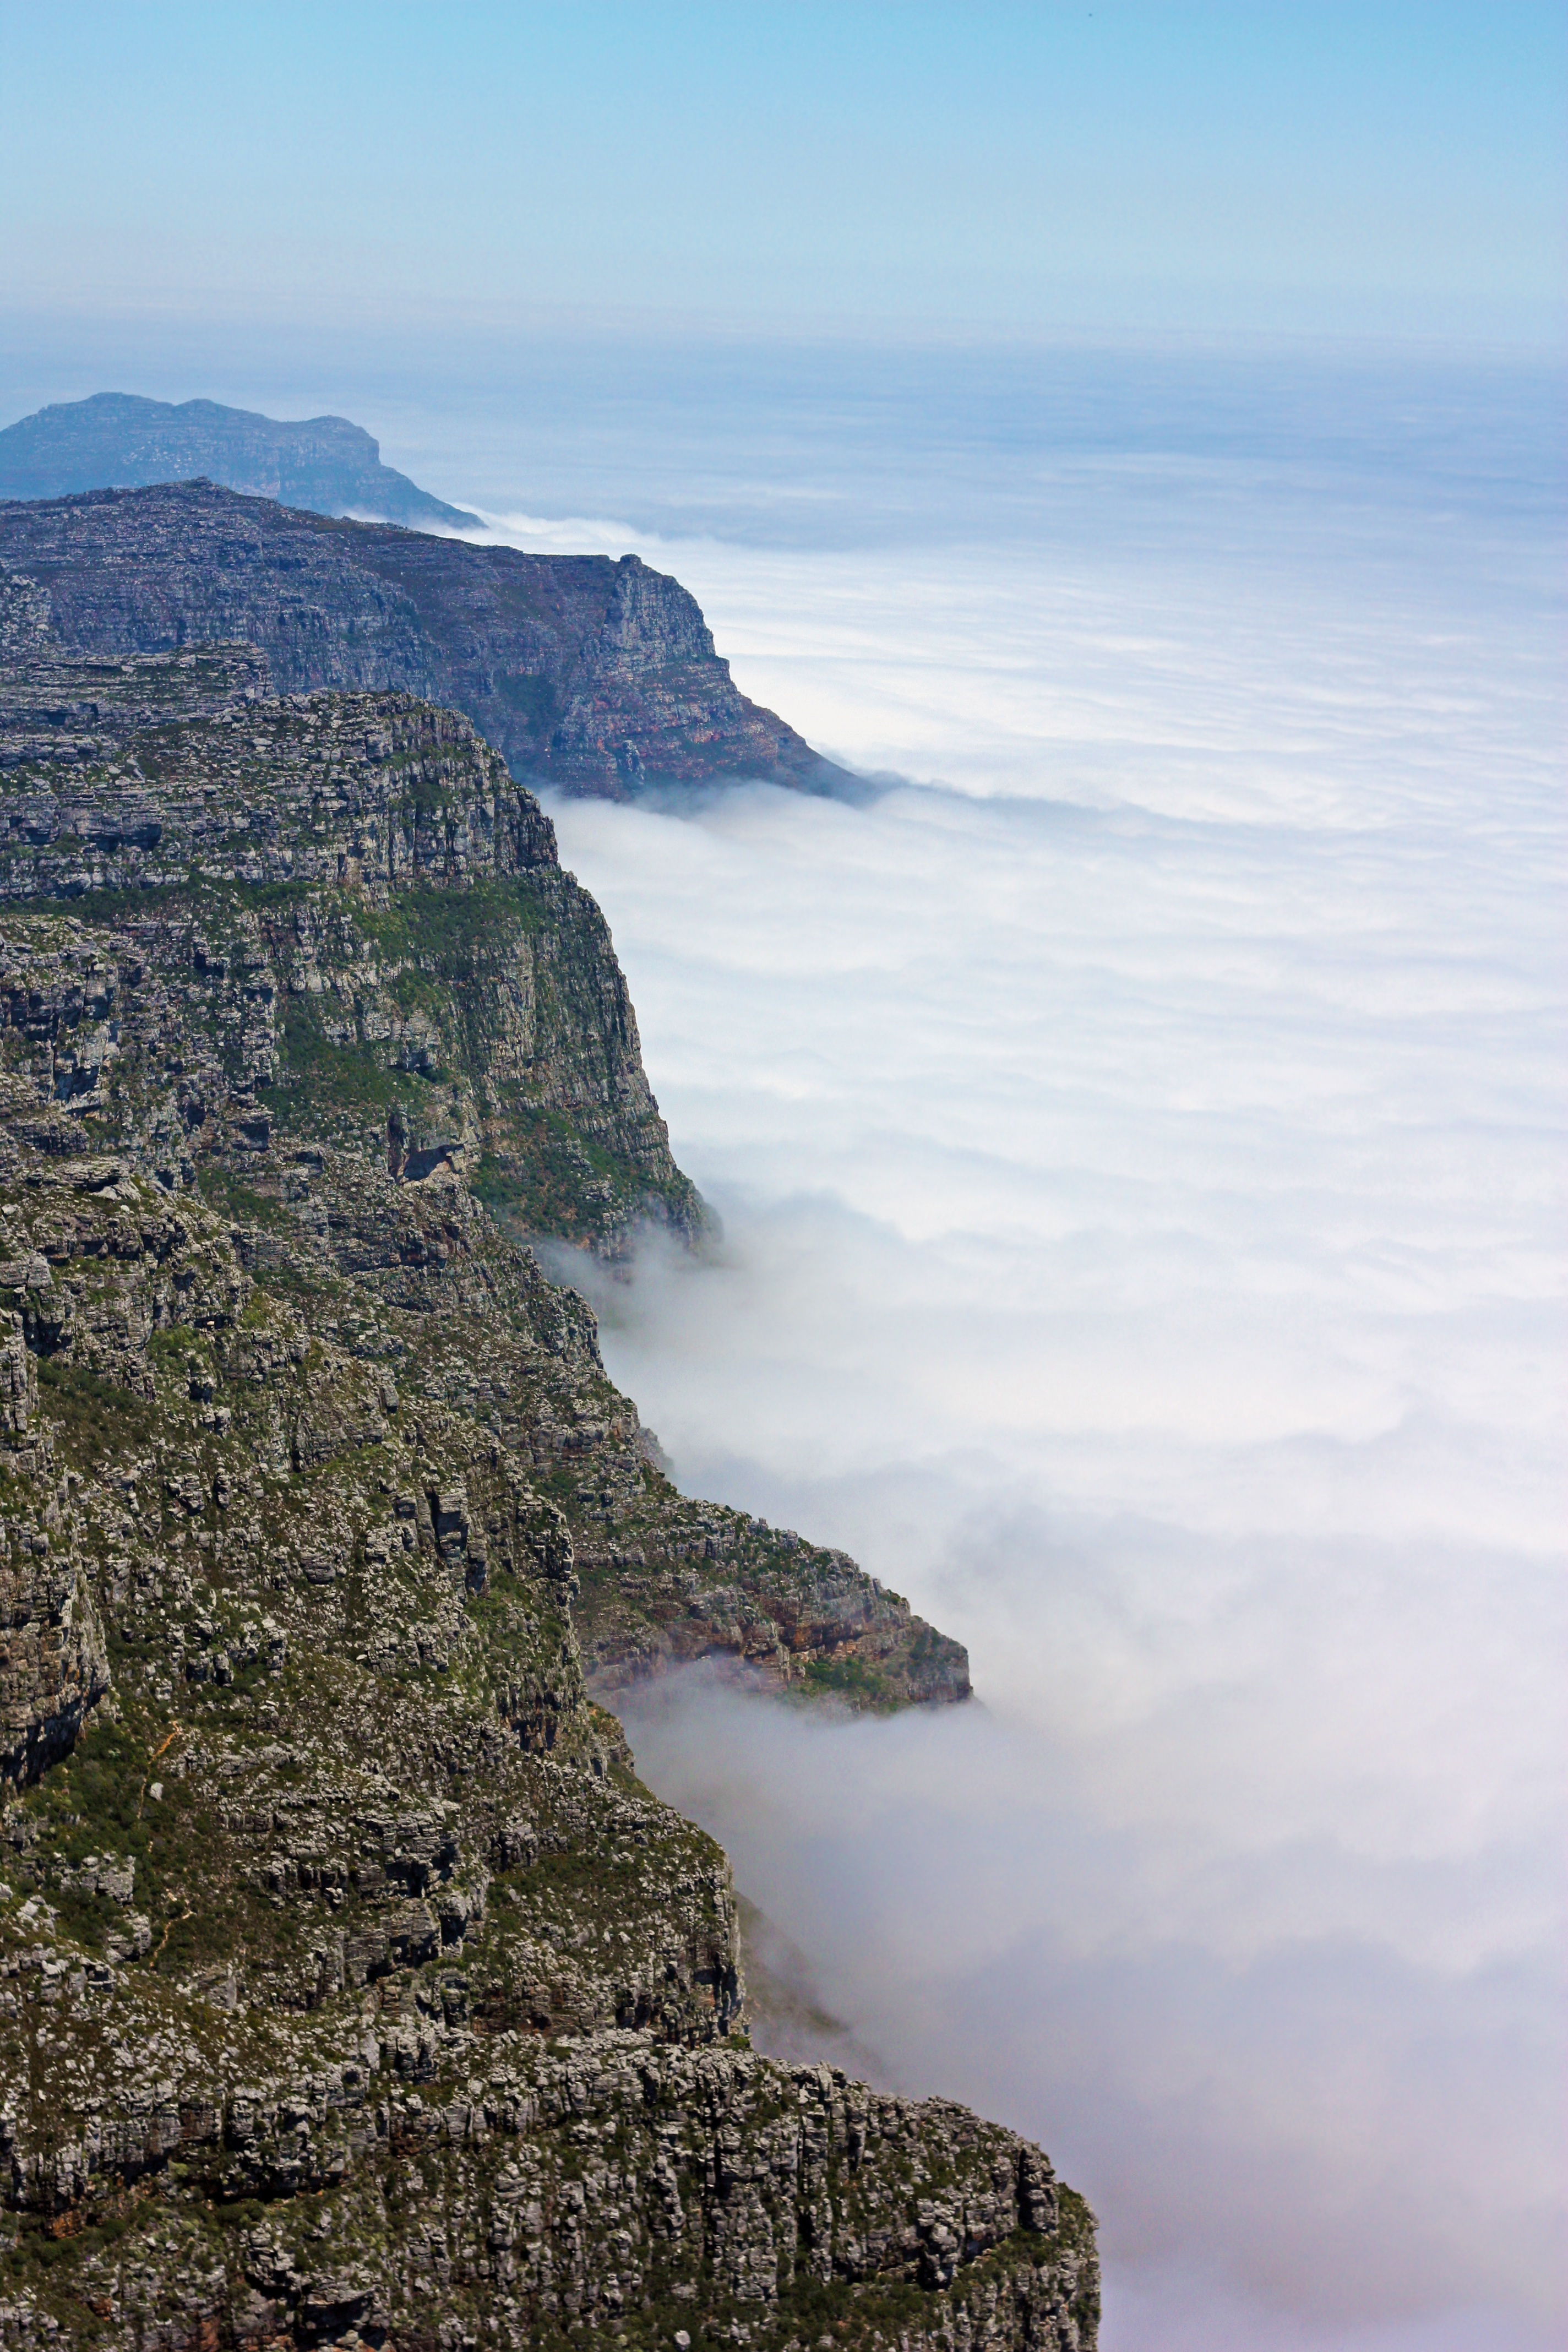
beach, landscape, sea, coast, water, nature, rock, ocean, horizon, mountain, cloud, sky, fog, white, shore, wave, wind, cliff, cove, bay, blue, canyon, terrain, material, table mountain, body of water, blue sky, mountain landscape, monti, rocks, outdoors, clouds, geology, mountains, costa, vista, capetown, cape, campaign, south africa, landform, alpine panorama, cape of good hope, geographical feature, atmospheric phenomenon, good hope